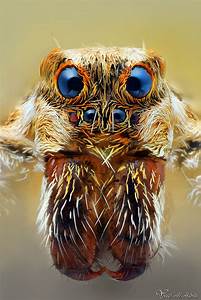
Label: ragno